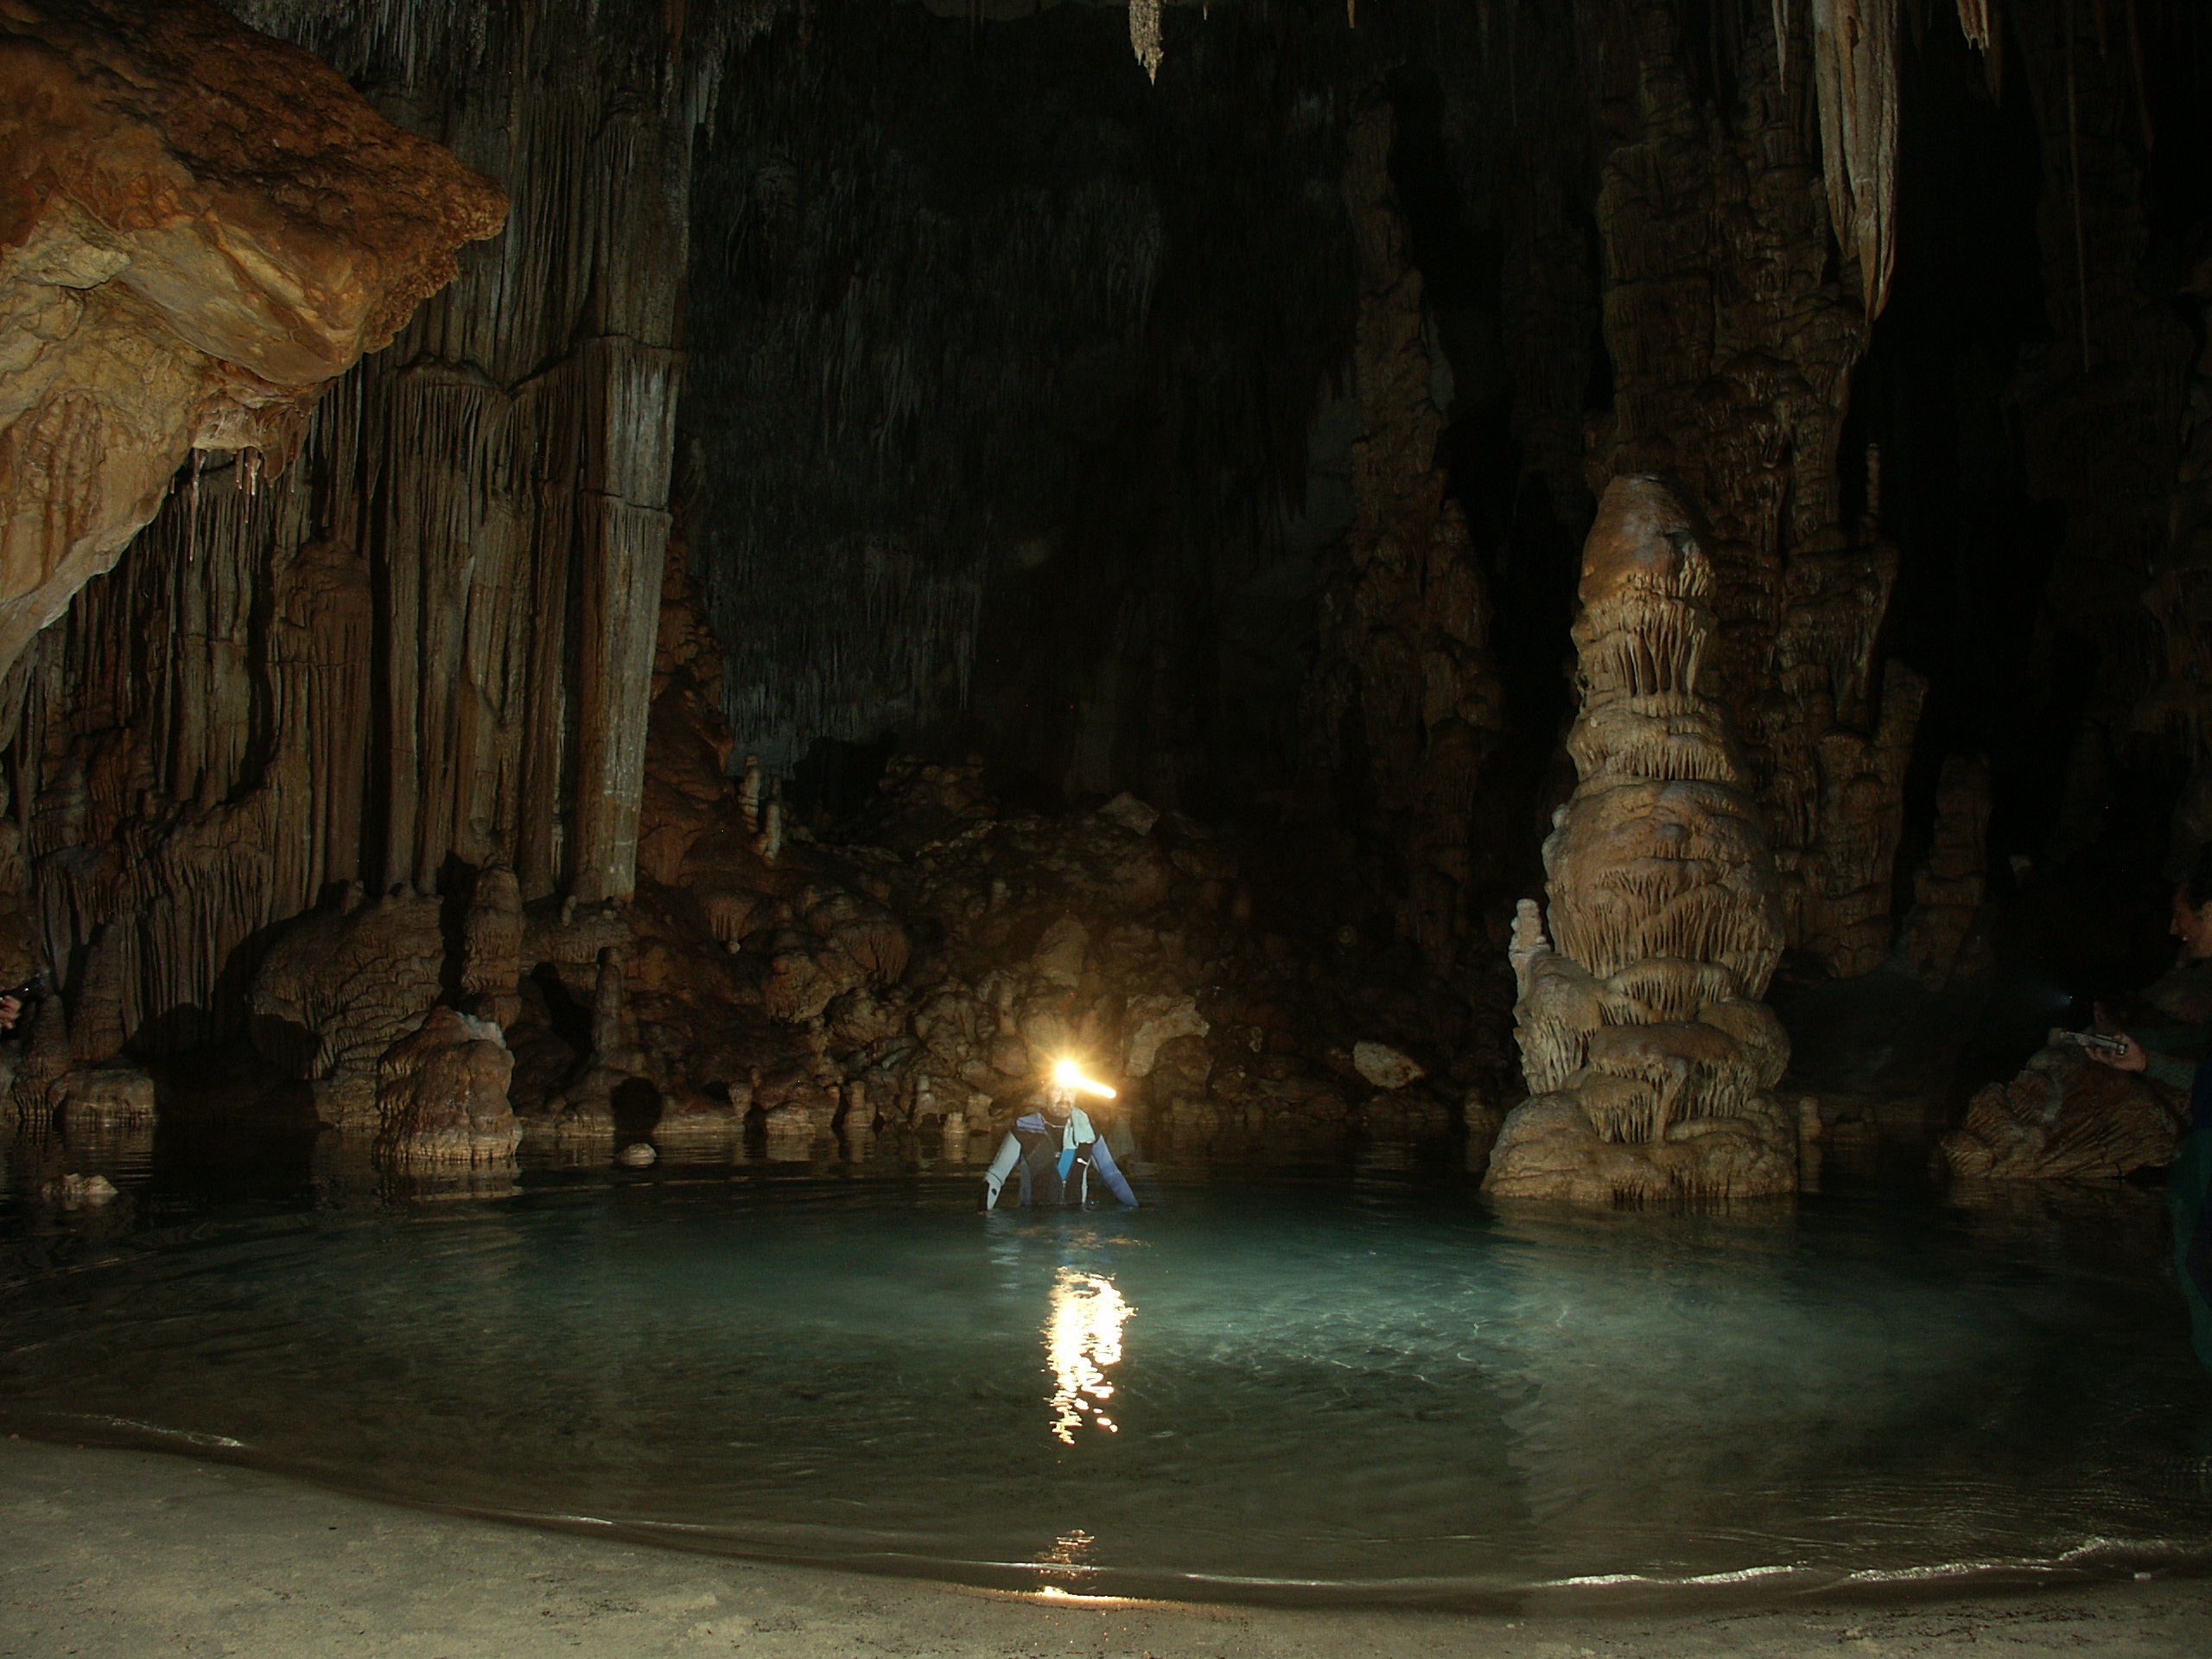
formation, cave, mallorca, stalagmite, landform, geographical feature, cueva dels coloms, munverpro active tourism